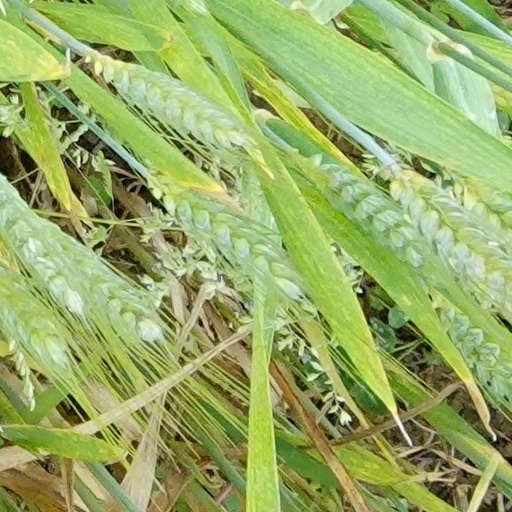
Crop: wheat